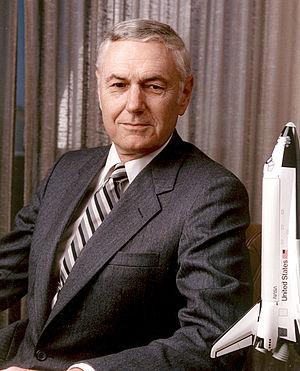
L'administrateur de la National Aeronautics and Space Administration est la plus haute fonction d'un fonctionnaire de la National Aeronautics and Space Administration, l'agence spatiale des États-Unis. L'administrateur sert de haut conseiller en sciences de l'espace auprès du président des États-Unis. Selon la NASA, le rôle de l'administrateur est de « diriger l'équipe de la NASA et de gérer ses ressources pour faire progresser la Vision pour l'exploration spatiale ».
James Montgomery Beggs est un fonctionnaire américain qui a été le 6ᵉ administrateur de la NASA.